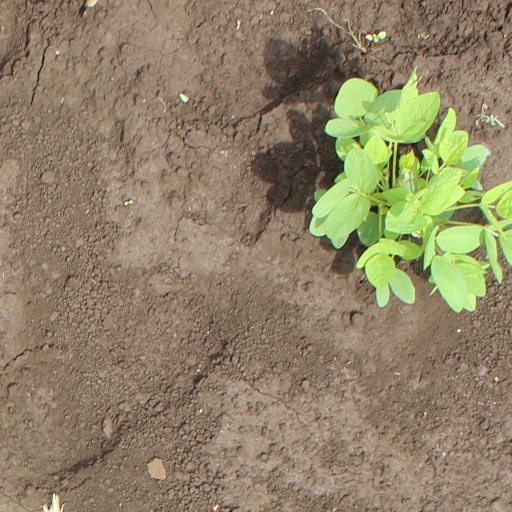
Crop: soybean